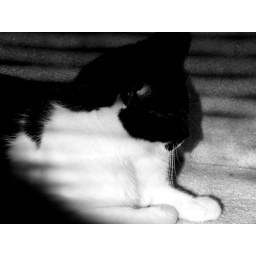
Andante in black and white